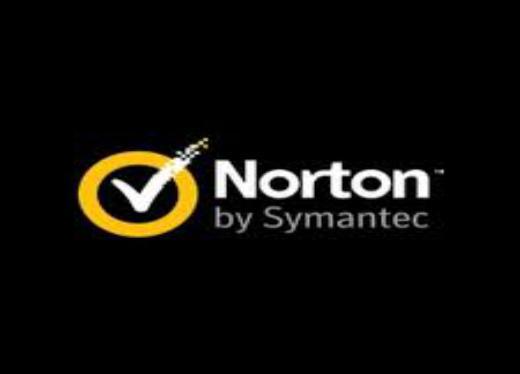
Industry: Necessities